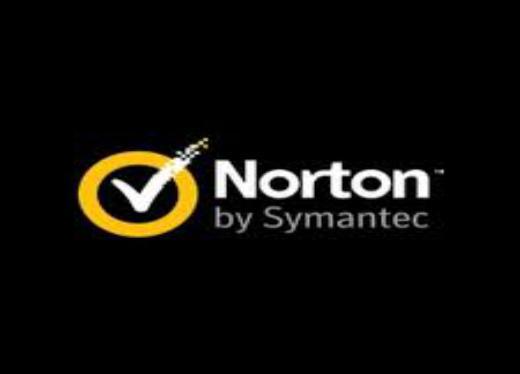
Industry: Necessities